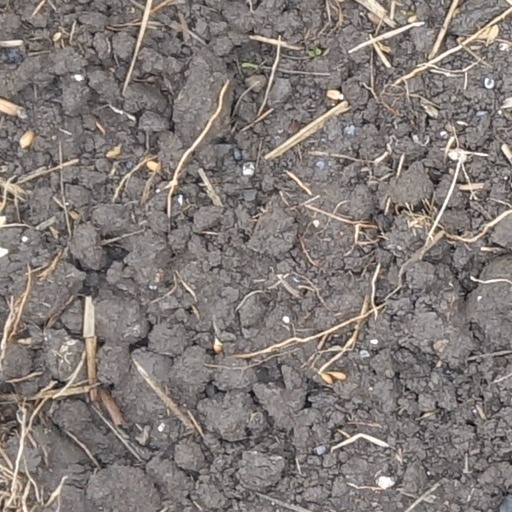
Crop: wheat